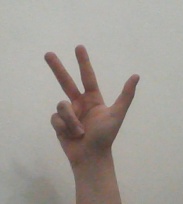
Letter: al